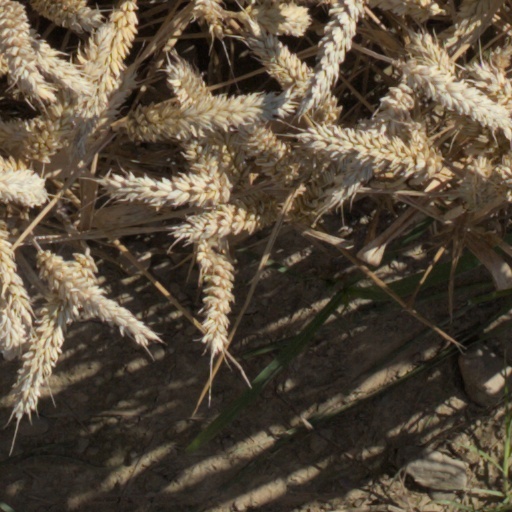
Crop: wheat